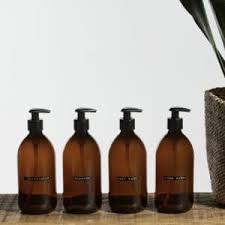
Label: glass